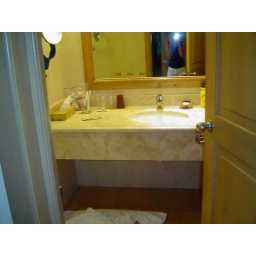
sink in bathroom